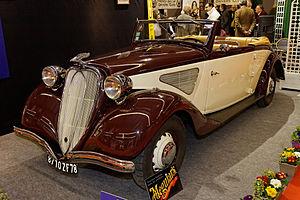
Chenard &amp
Lucien Chenard, est administrateur-délégué et directeur technique du constructeur automobile Chenard et Walcker de 1922 à 1940.
Jean Albert Grégoire, né le 7 juillet 1899 à Paris 17ᵉ et mort le 19 août 1992 à Neuilly-sur-Seine, est un ingénieur et un entrepreneur français qui fut l'un des grands pionniers de la « traction avant » dans le monde et notamment le premier en France. Il prôna également l'utilisation des alliages d'aluminium dans la technique automobile. Il a ainsi participé à de nombreux projets dans le domaine de l'automobile au milieu du XXᵉ siècle.
Chenard et Walcker est une marque d'automobiles française créée par Ernest Chenard et Henry Walcker en 1899. Quatrième constructeur français en volume vers 1922 sous la direction de l'ingénieur Lucien Chenard, il est le premier vainqueur de la première édition des 24 Heures du Mans en 1923 et collectionne les victoires en compétition automobile. Son succès commercial est assuré par ses luxueuses automobiles de sport et de tourisme. Outre sa gamme automobile, des camions sont produits à partir de 1931.
L’École centrale de Lille est l'une des cinq plus anciennes écoles d'ingénieurs de France dont les anciens élèves sont cofondateurs de la fédération des associations et sociétés françaises d'ingénieurs diplômés, parmi les 205 écoles d'ingénieurs françaises accréditées au 1ᵉʳ septembre 2019 à délivrer un diplôme d'ingénieur.